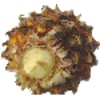
Label: Pineapple Mini 1